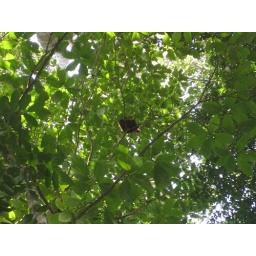
spider monkey in a tree